Bus services in Hong Kong

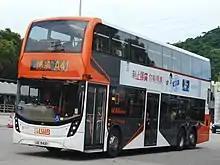
Long Win Bus

Mainly provides service on Hong Kong Island, operates 197 bus routes, including 106 Hong Kong Island routes, 63 cross-harbour routes, 9 Kowloon and New Territories routes and 19 routes to Tung Chung/Airport. It operates 1,168 buses.